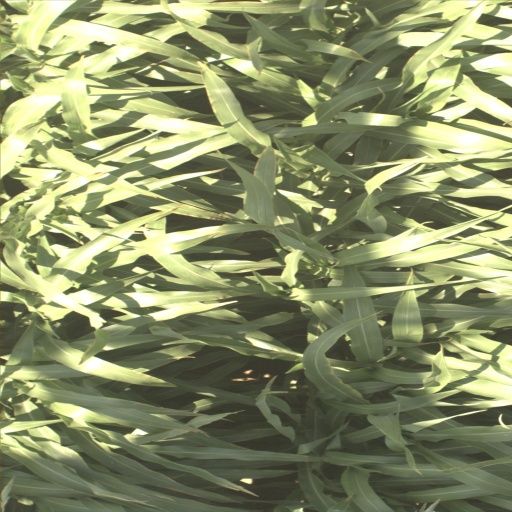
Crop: sorghum